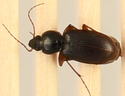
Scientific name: Synuchus impunctatus
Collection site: Steigerwaldt-Chequamegon NEON (STEI), plot STEI_003